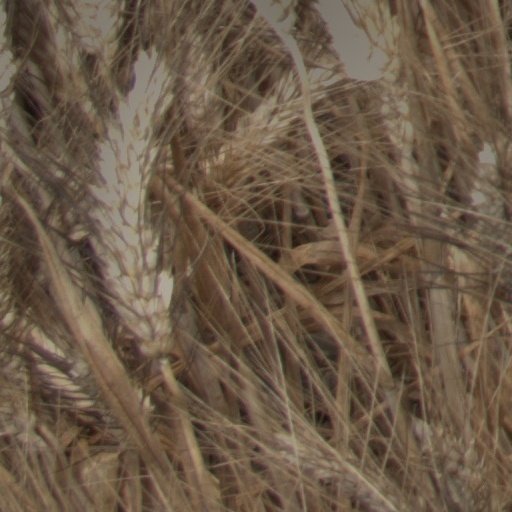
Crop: wheat